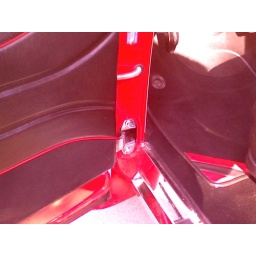
Flex conduit in door for power windows and power door locks.